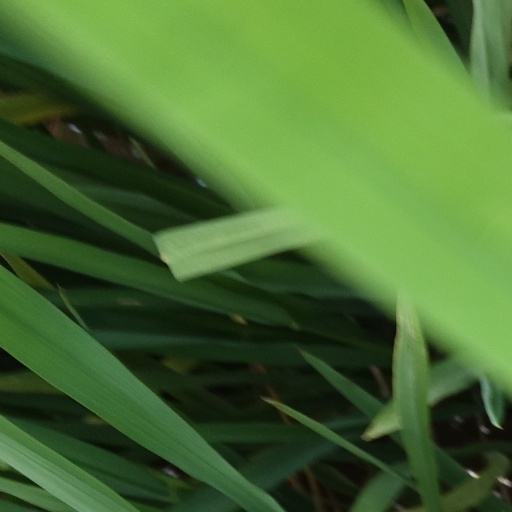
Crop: rice